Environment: real
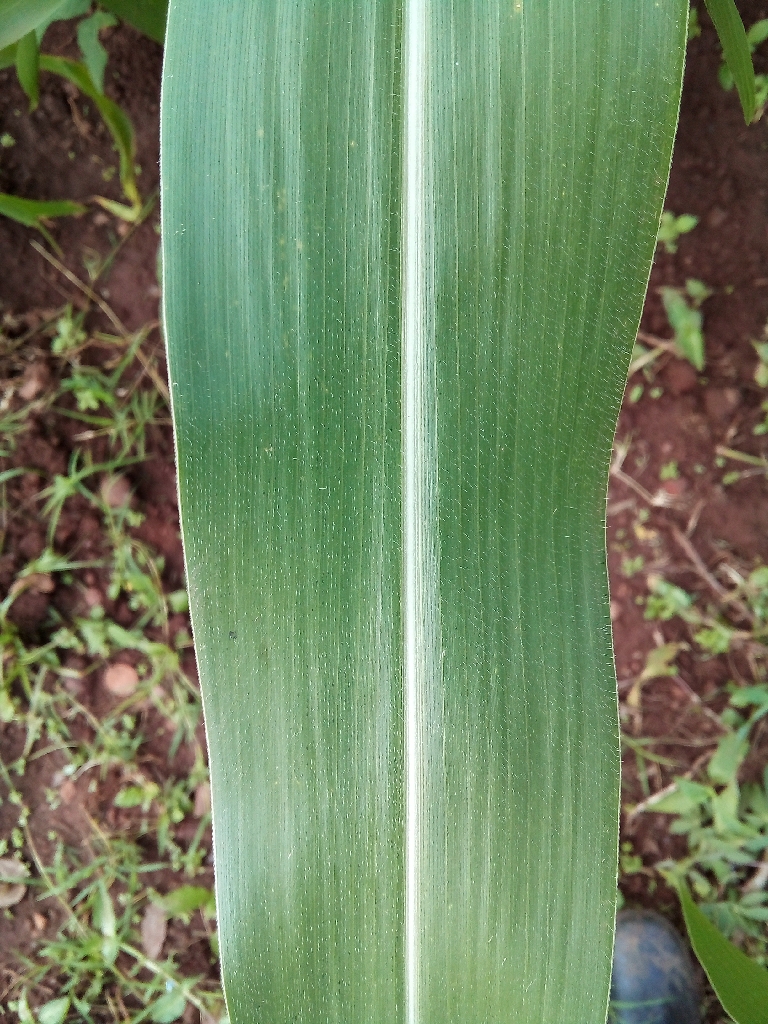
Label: healthy